Daredevil (video game)

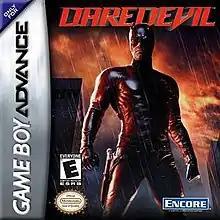
North American box art

Daredevil is a video game released for the Game Boy Advance in 2003. It is based on the Marvel Comics character Daredevil and is a tie-in to the live-action 2003 film of the same name.